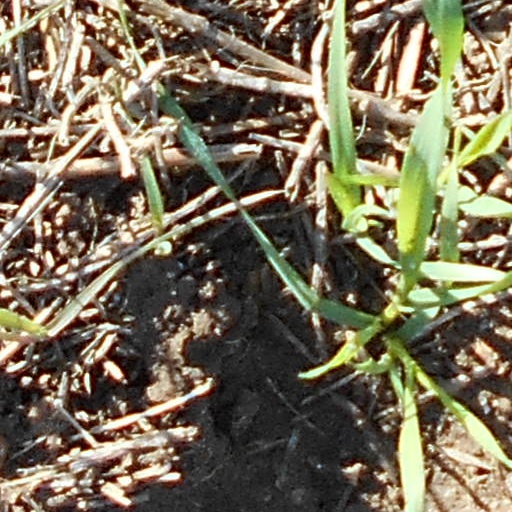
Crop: wheat